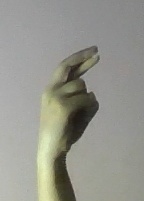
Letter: zay